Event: Nepal Earthquake
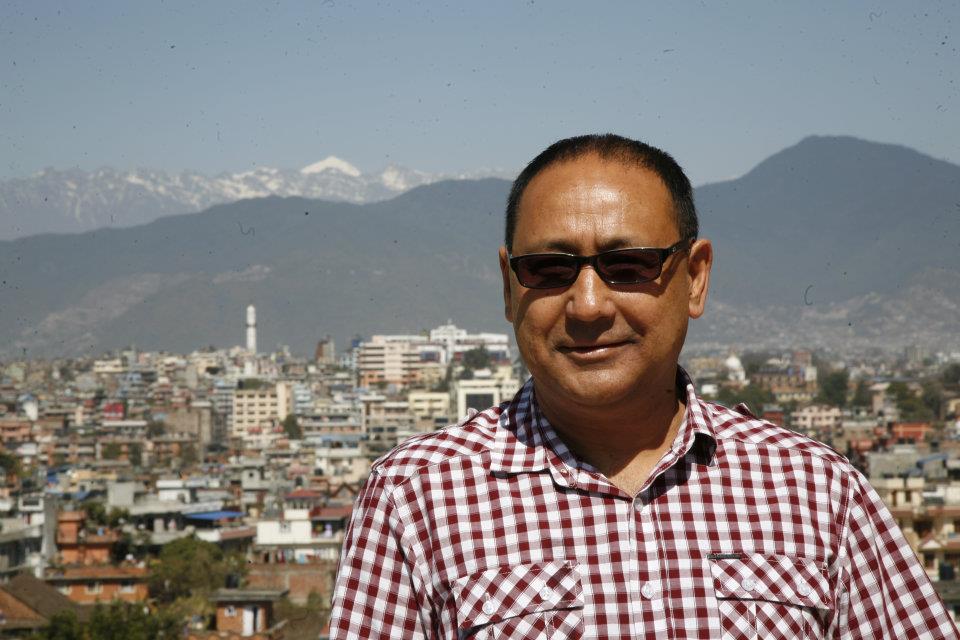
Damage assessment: no_damage